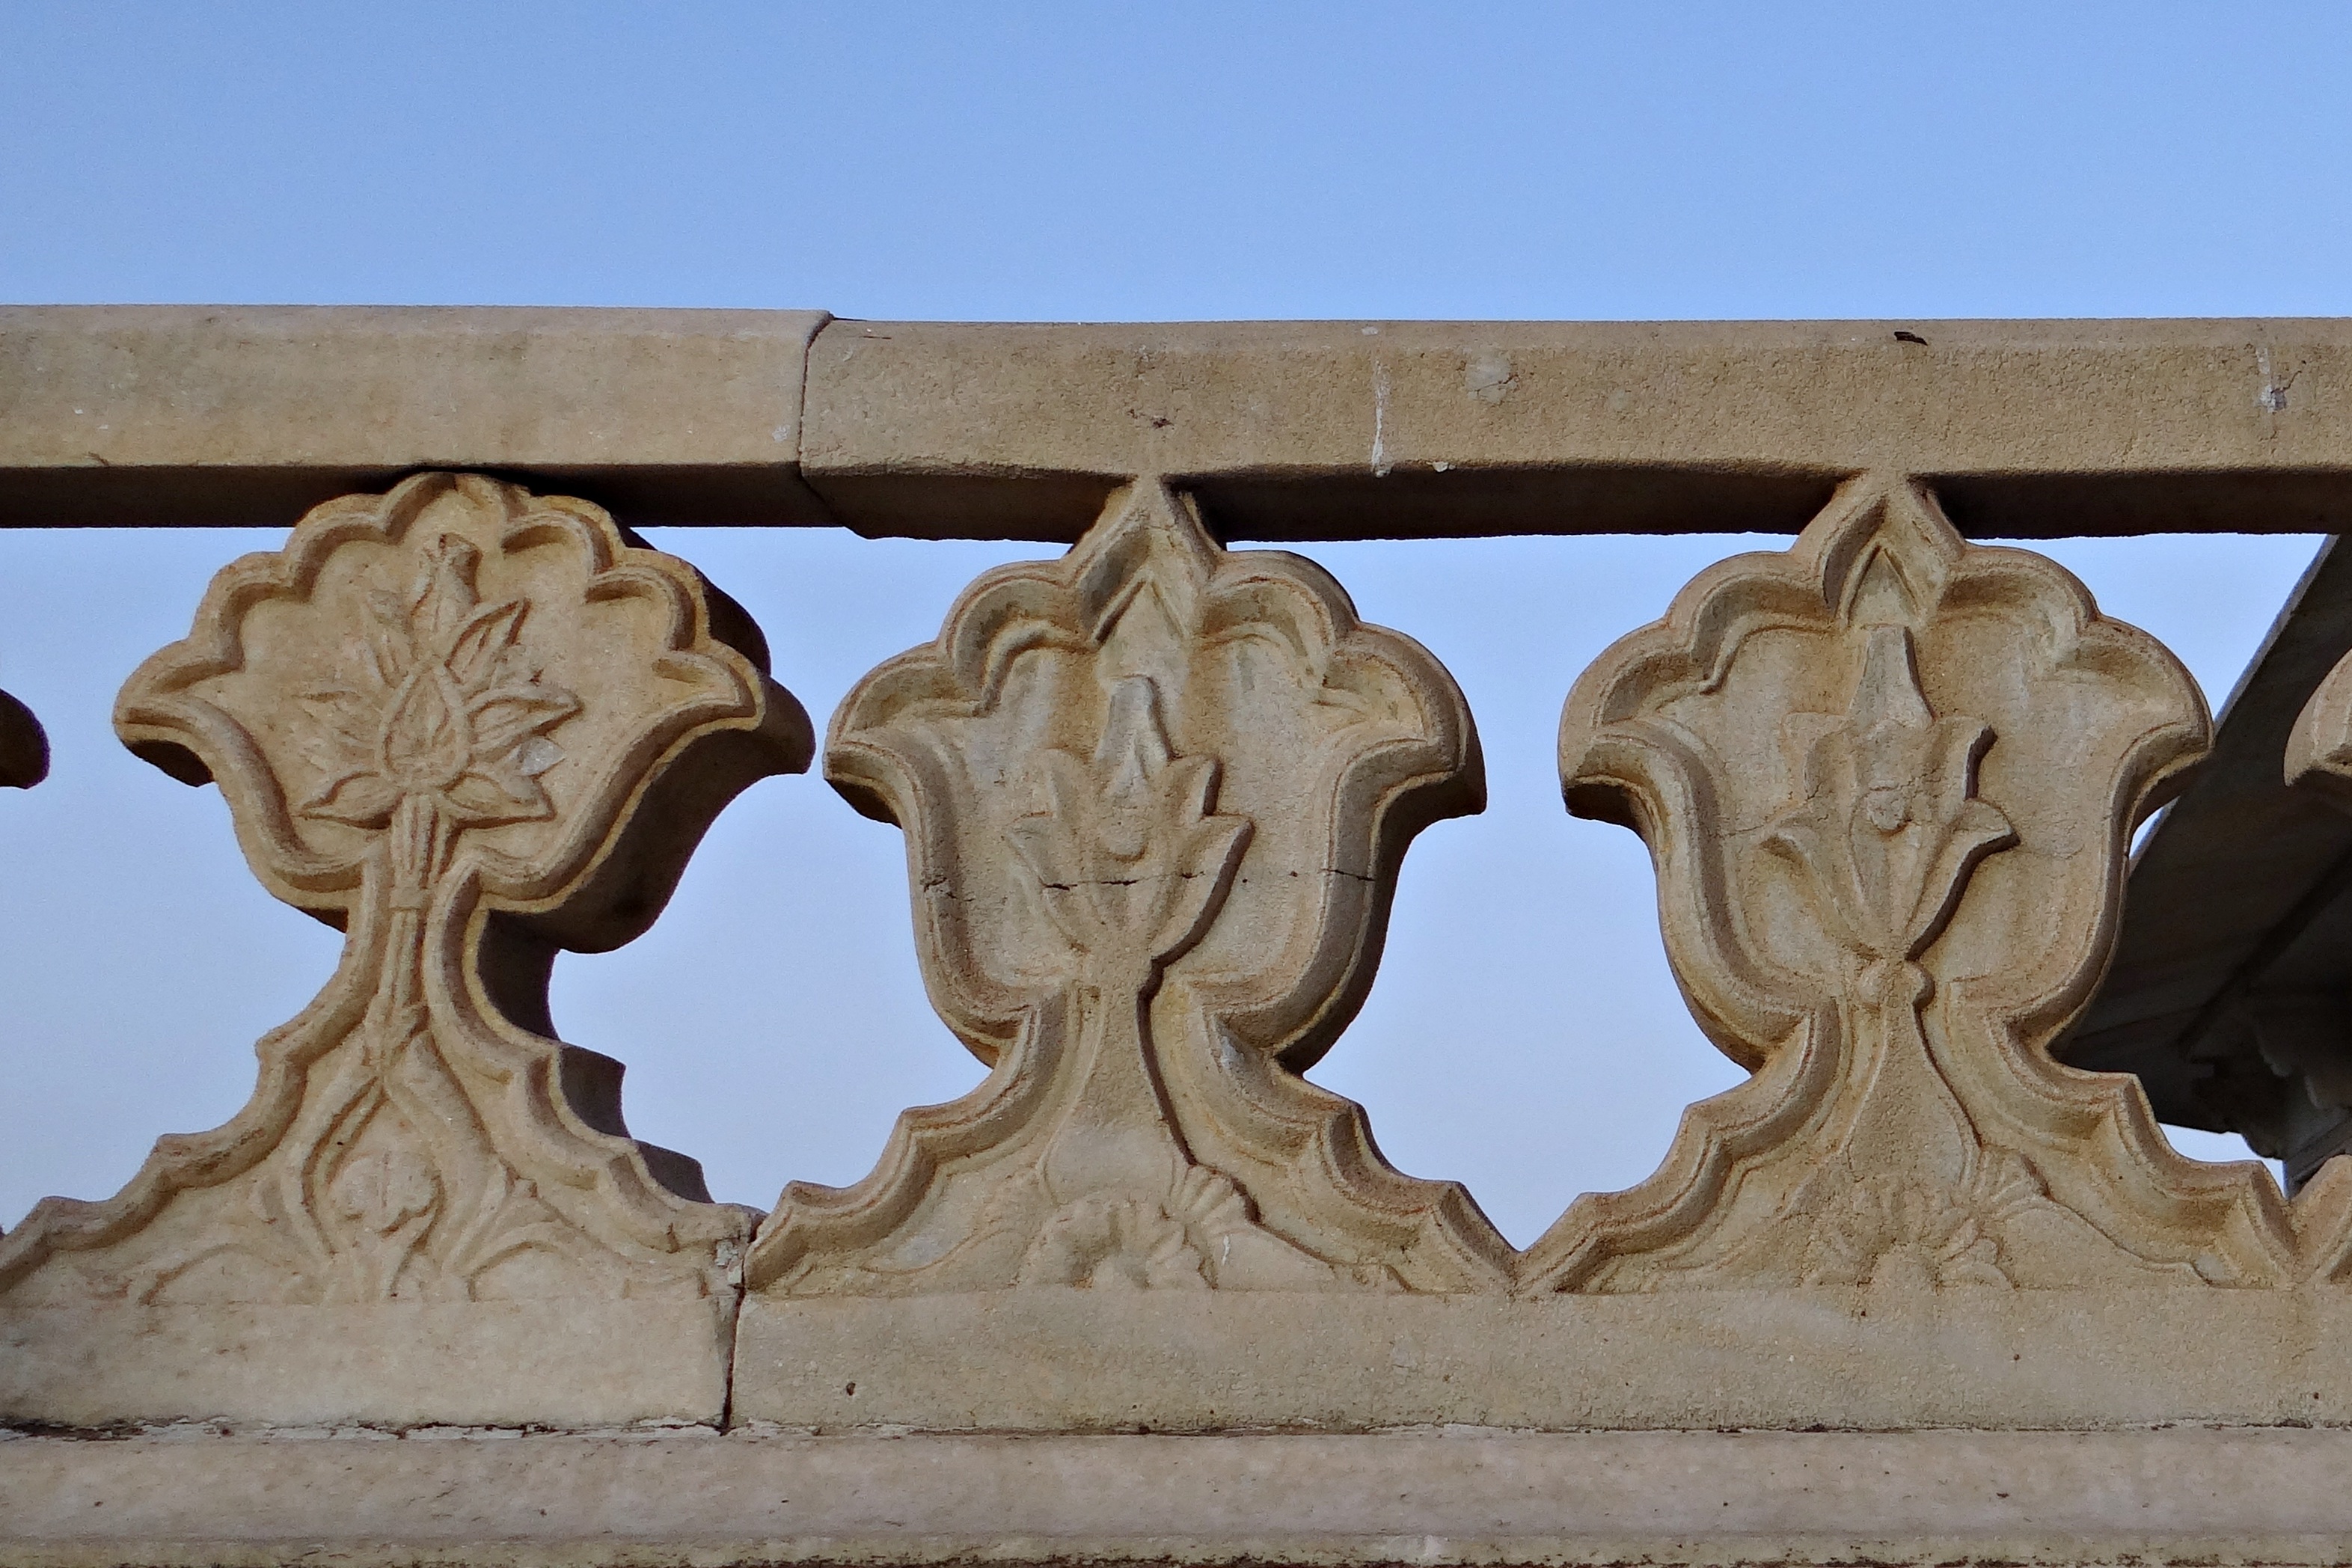
sand, rock, architecture, structure, deck, wood, white, monument, statue, arch, railing, column, sculpture, art, temple, marble, history, india, carving, relief, agra, stone carving, ancient history, agra fort, musamman burj